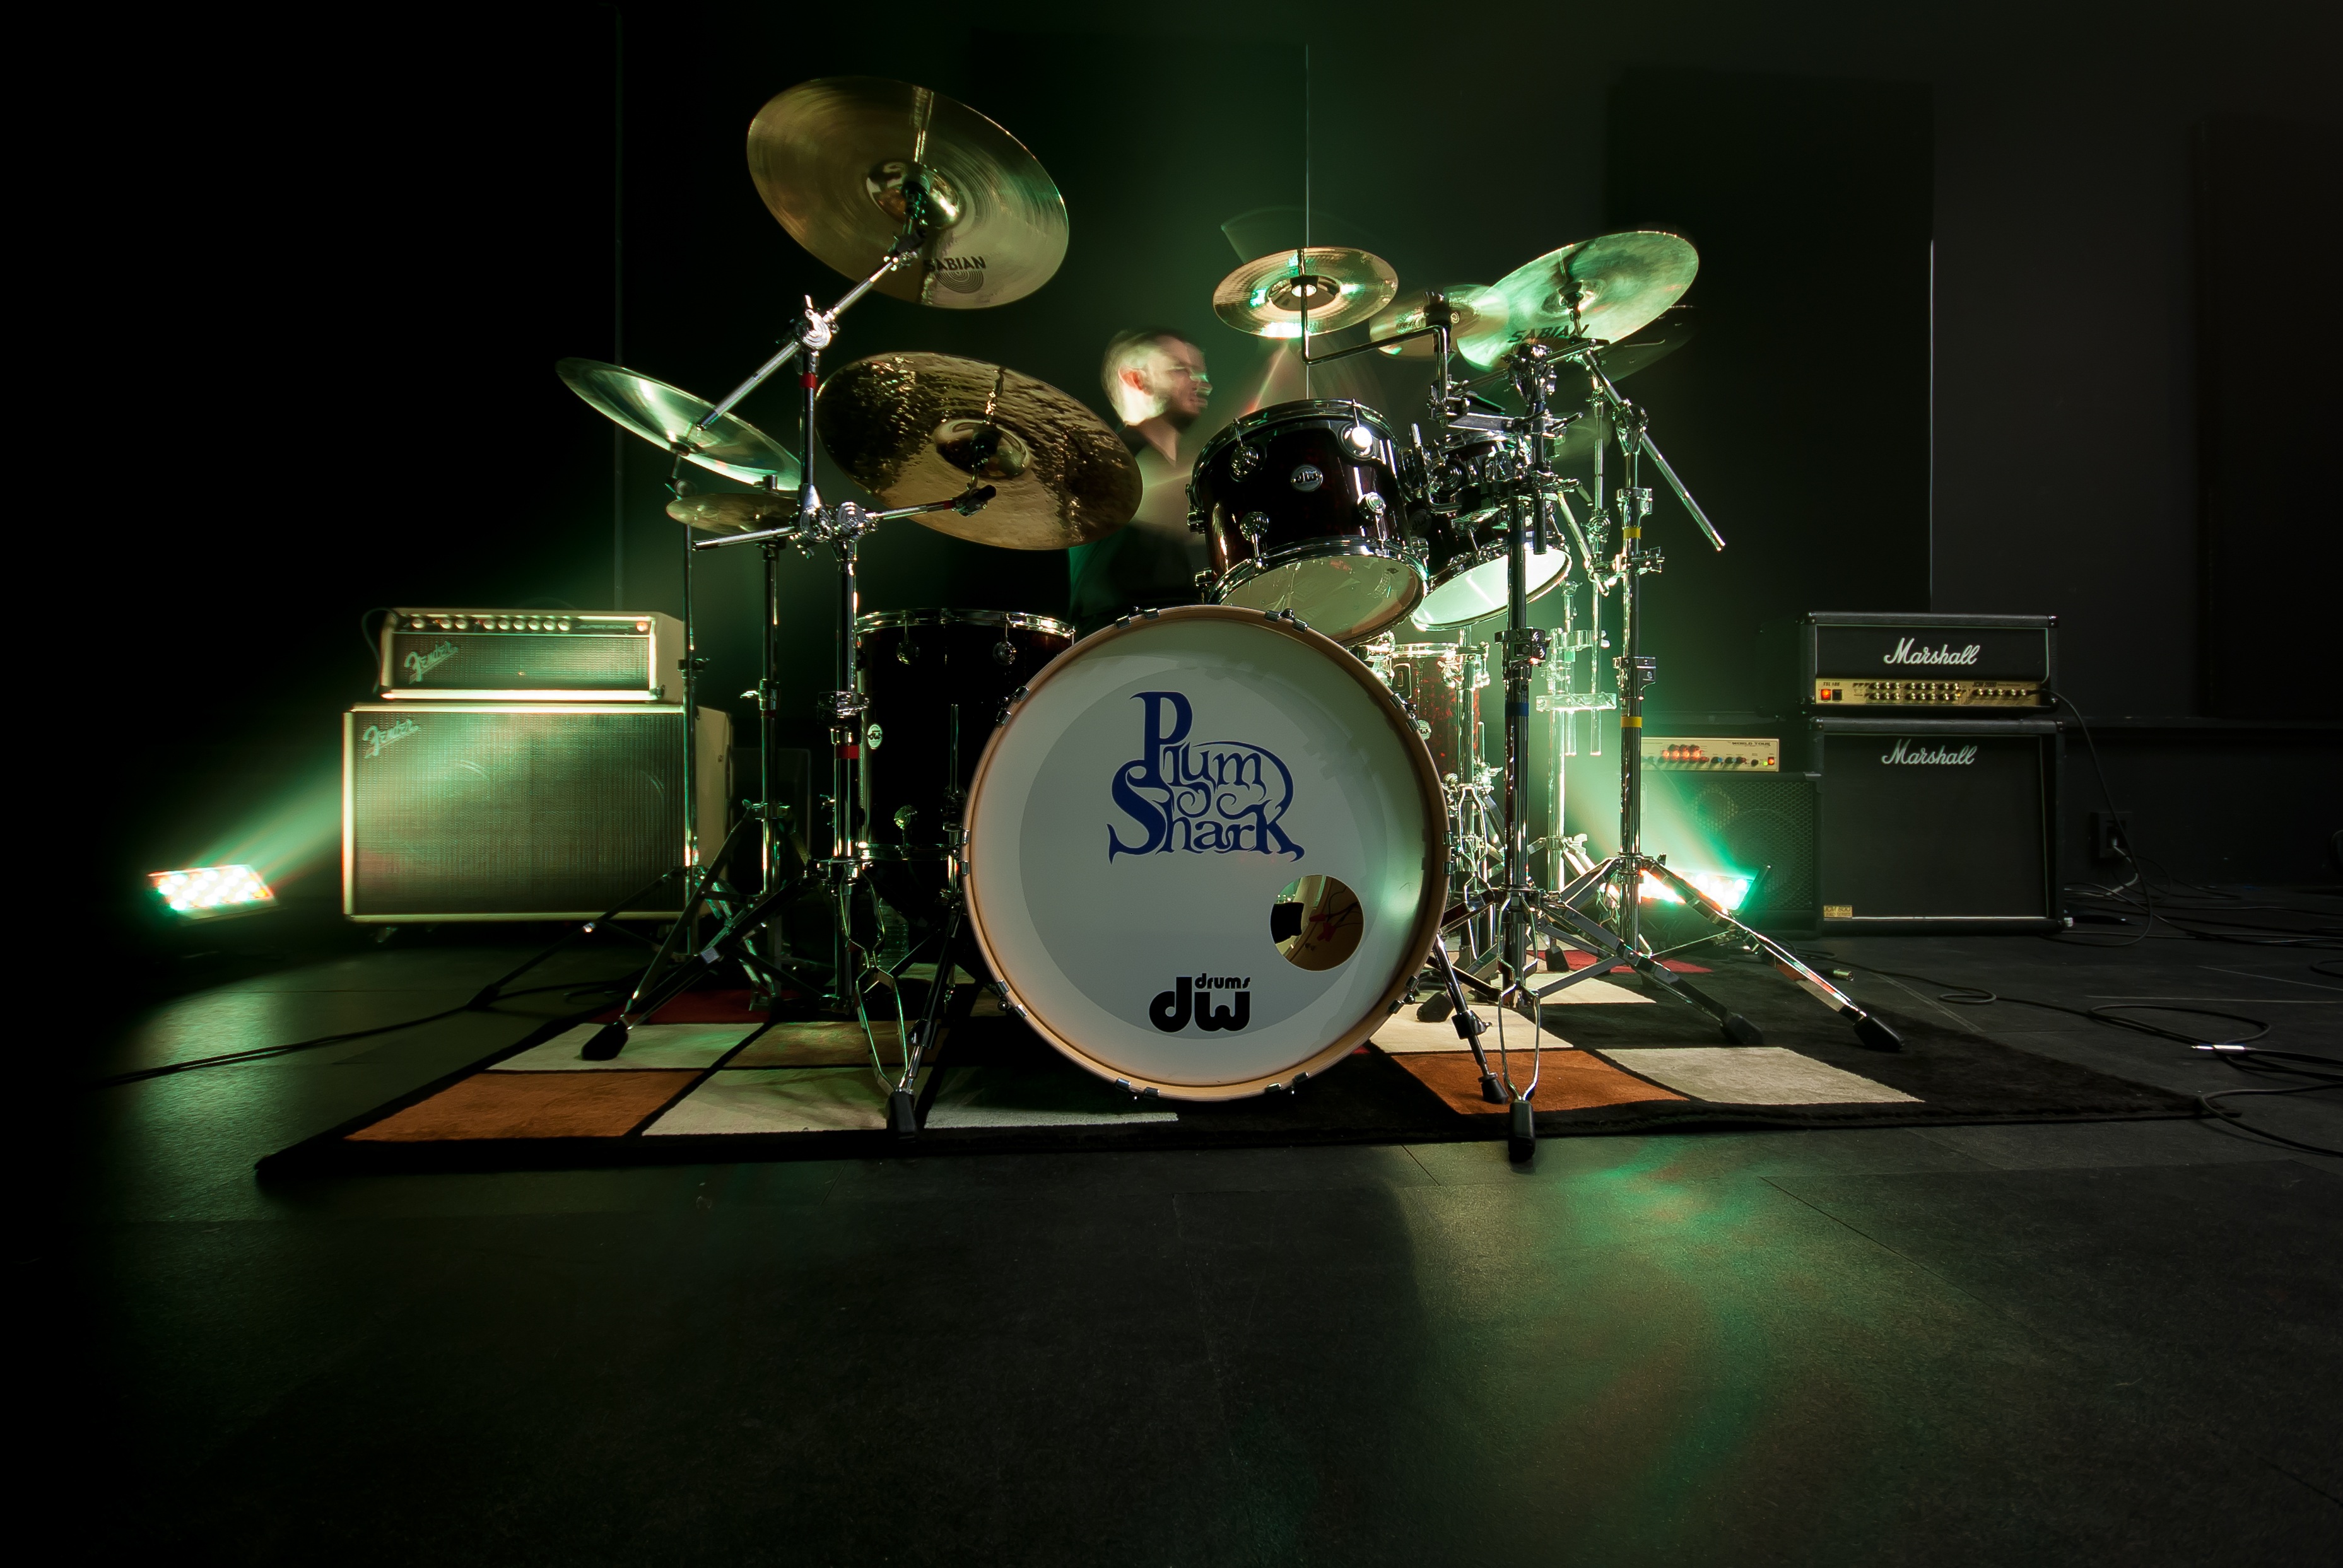
music, live, show, musician, drum, amplifier, musical instrument, percussion, battery, drums, drummer, skin head percussion instrument